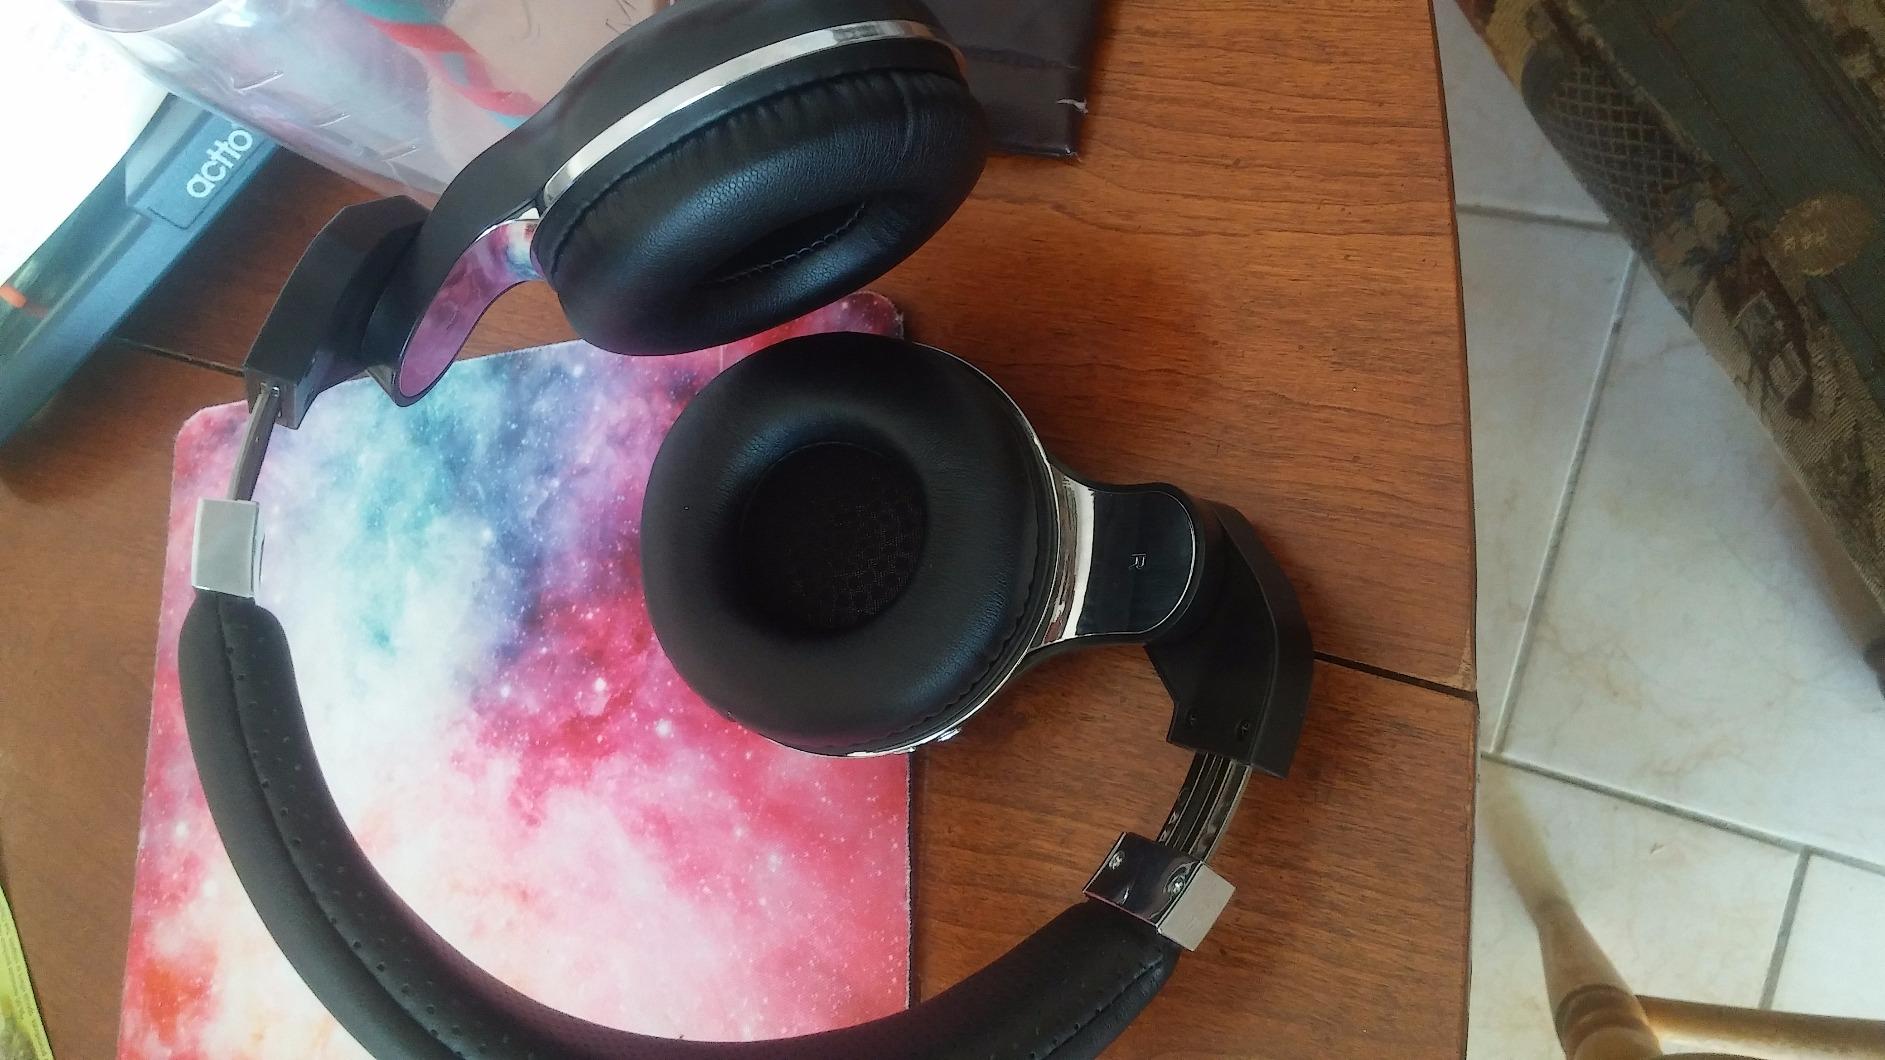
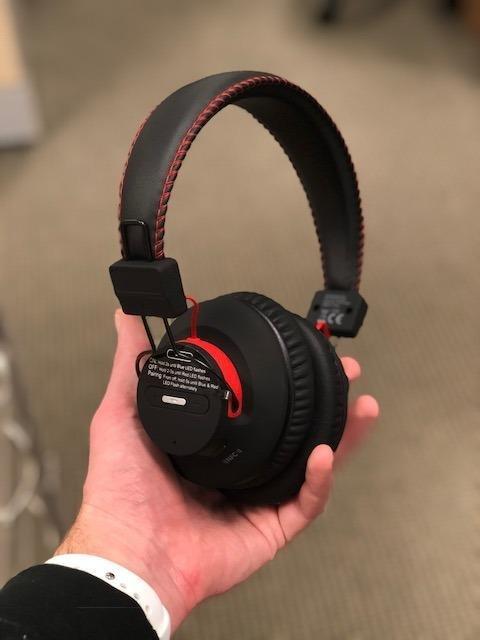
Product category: headphones
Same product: no